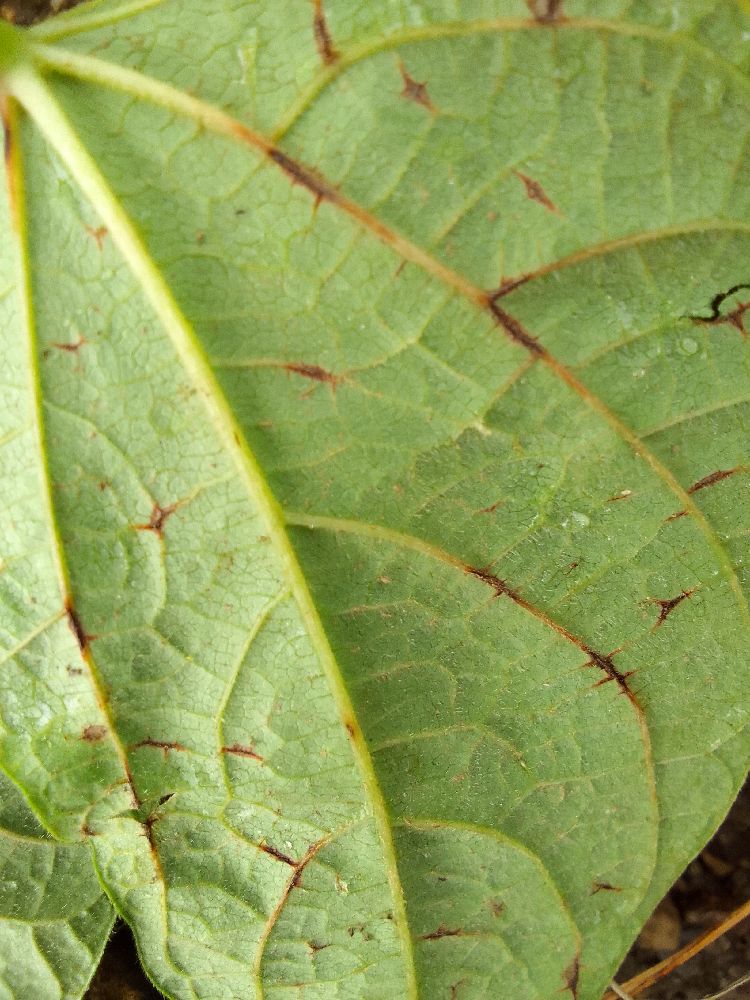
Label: anthracnose